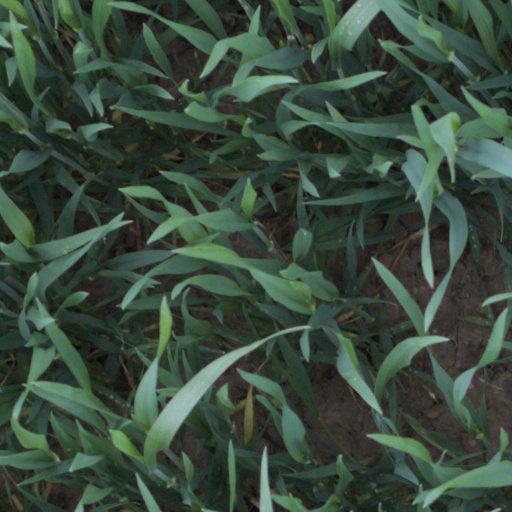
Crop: wheat